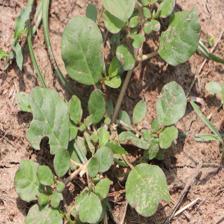
Label: BroadLeafWeed